2025 Masters (snooker)

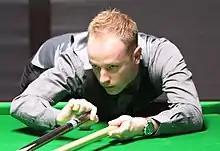
Chris Wakelin (pictured in 2016) made his Masters debut shortly after his first child was born eight weeks prematurely.

Luca Brecel, who had won only one match in his four previous Masters appearances, faced tournament debutant Chris Wakelin. Brecel came from behind to win the opening frame with a 36 clearance, including a pot on the last brown at pace along the baulk cushion that World Champion Stephen Hendry, commentating for the BBC, called "one of the best shots I have ever seen." Wakelin took the second frame with a 69 break, but Brecel won the next two frames, making an 89 break in the fourth, to lead 31 at the interval. Brecel established a lead in the fifth but missed a pot on a red, allowing Wakelin to take the frame with a 67 break. Brecel won frame six to lead 42, but Wakelin took the seventh after a safety battle on the last green. Frame eight was also decided on the colours, as Wakelin potted the last green but missed the brown, and Brecel made long pots on the brown, blue, and pink to secure a 53 lead. In frame nine, Wakelin fouled by touching a ball while positioning the rest, and Brecel made a 73 break to clinch a 63 victory. "It's tough to settle in this arena," said Brecel afterwards. "I played some good and bad frames but the most important thing was to get the win." Wakelin, whose partner had recently given birth to their first child eight weeks prematurely, commented: "I didn't play well, but the last few weeks have been very hectic and the last thing on my mind has been practising for this event. I tried my best."